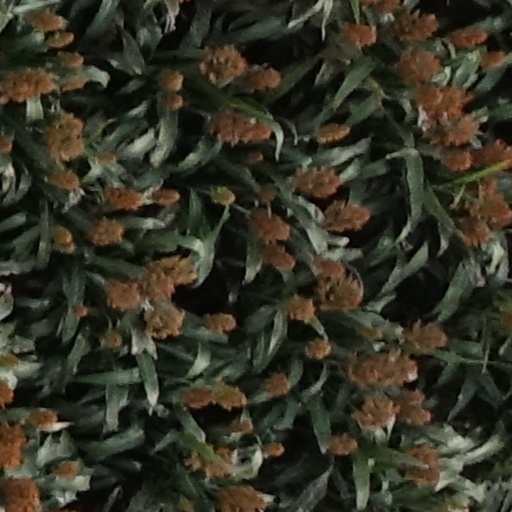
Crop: sorghum